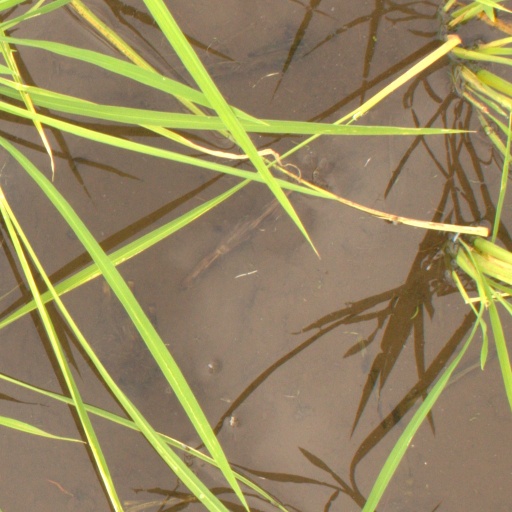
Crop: rice